Marwan El Shorbagy

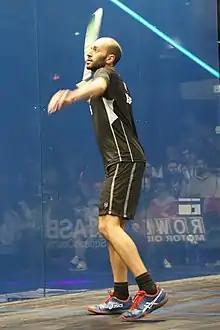

Marwan Hossam El Shorbagy (born 30 July 1993) is an Egyptian-English professional squash player. He is a former world team champion and reached his career-high ranking reaching World No. 3 in May 2018, while playing for his native Egypt. He won the World Juniors in 2011 & 2012 and became the third player in history to win the World Junior twice.